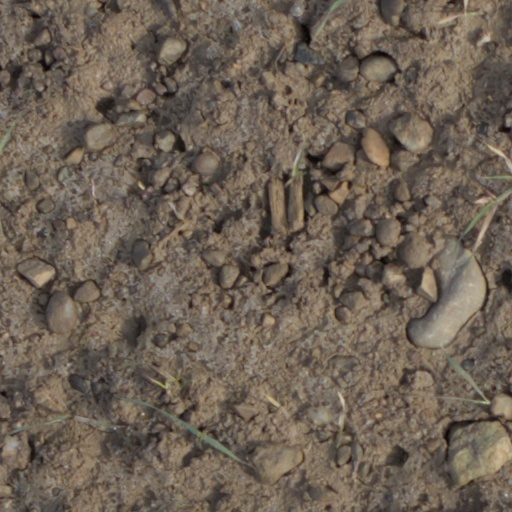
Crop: wheat